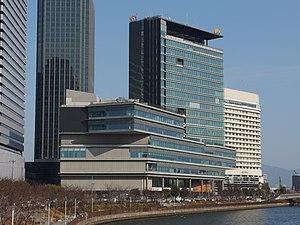
Yomiuri Telecasting Corporation est une chaine de télévision ayant relation avec la chaine Nippon News Network et Nippon Television Network System basée à Osaka au Japon et fondé en tant que "New Osaka Television Co. " le 13 février 1958. Le 1ᵉʳ août 1958, New Osaka TV changeait de nom pour devenir "Yomiuri Telecasting Corporation" et commençait sa diffusion pour la première fois le 28 août.